A. K. C. Natarajan

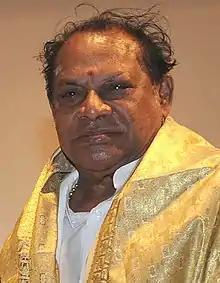

A. K. C. Natarajan (born 30 March 1931) is a carnatic music clarinet player. He was awarded the Madras Music Academy's Sangeetha Kalanidhi in 2008. He received a Sangeet Natak Akademi Award in 1994. He was bestowed with the title "Nadha Dweepa Kalanidhi" by Nadhadweepam Trust, Tiruchirappalli. He learnt vocal music from Alathur Venkatesa Iyer and his nagaswaram teacher was Iluppur Natesa Pillai, brother of the thavil maestro Iluppur Panchami. In 2022, Natarajan was awarded a Padma Shri, the fourth-highest honour that can be bestowed upon a civilian in India, for contribution in the arts.